La Vaguada

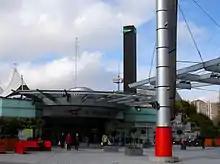
La Vaguada

There are a variety of shops in La Vaguada. El Corte Inglés, Spain's only department store, Alcampo, inside Alcampo is an EB Games section, Victoria's Secret, The Phone House, Taco Bell, Kentucky Fried Chicken, Vips, GAME, McDonald's.